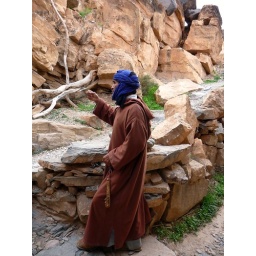
the guardian of the 12th century stone granary Id Aissa on top of a high hill over looking Amtoudi